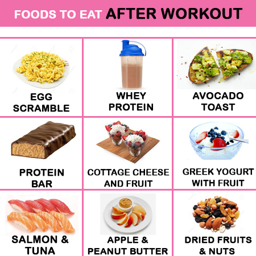
foods to eat after a workout